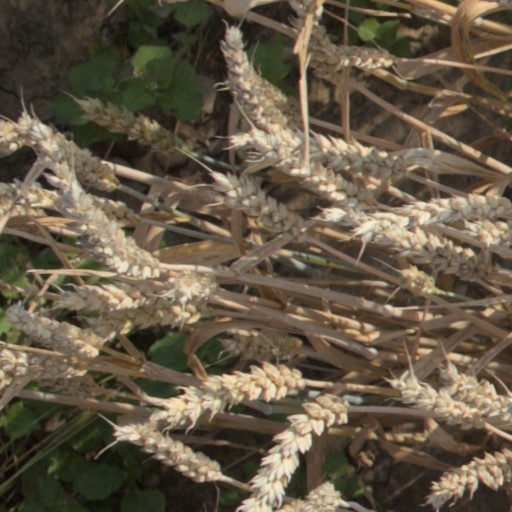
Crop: wheat